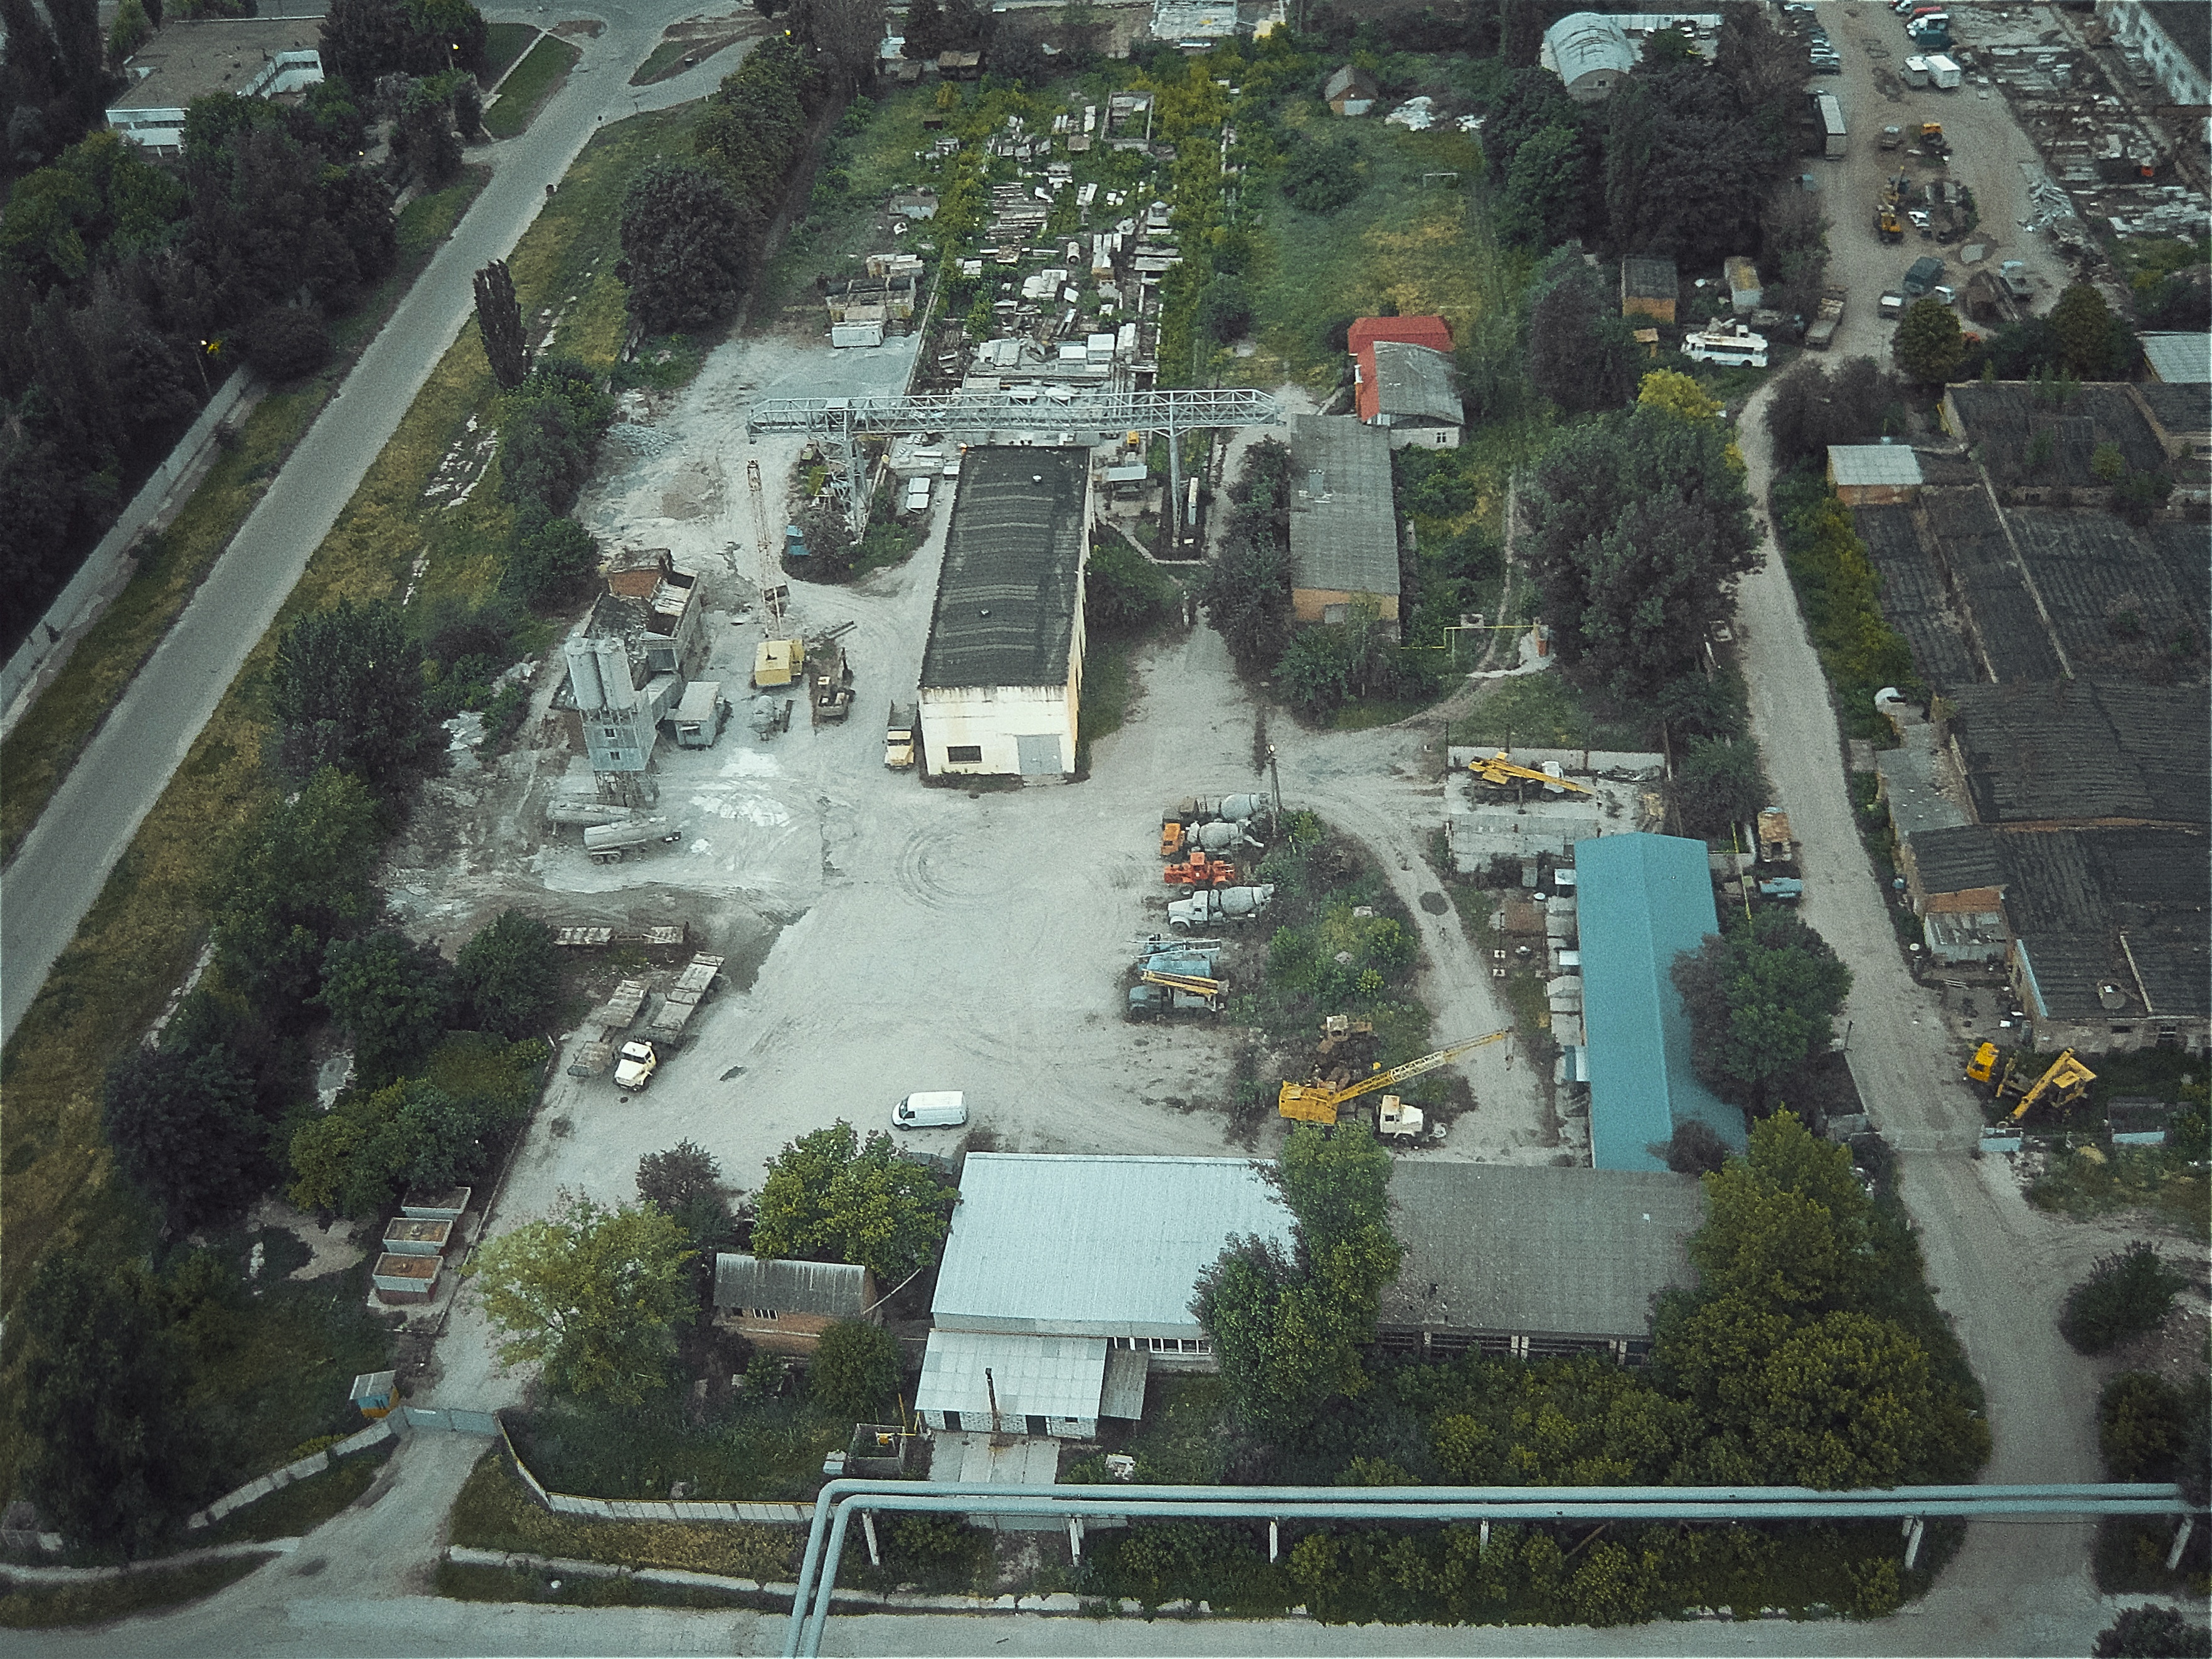
mansion, suburb, waterway, neighbourhood, bird's eye view, aerial photography, residential area